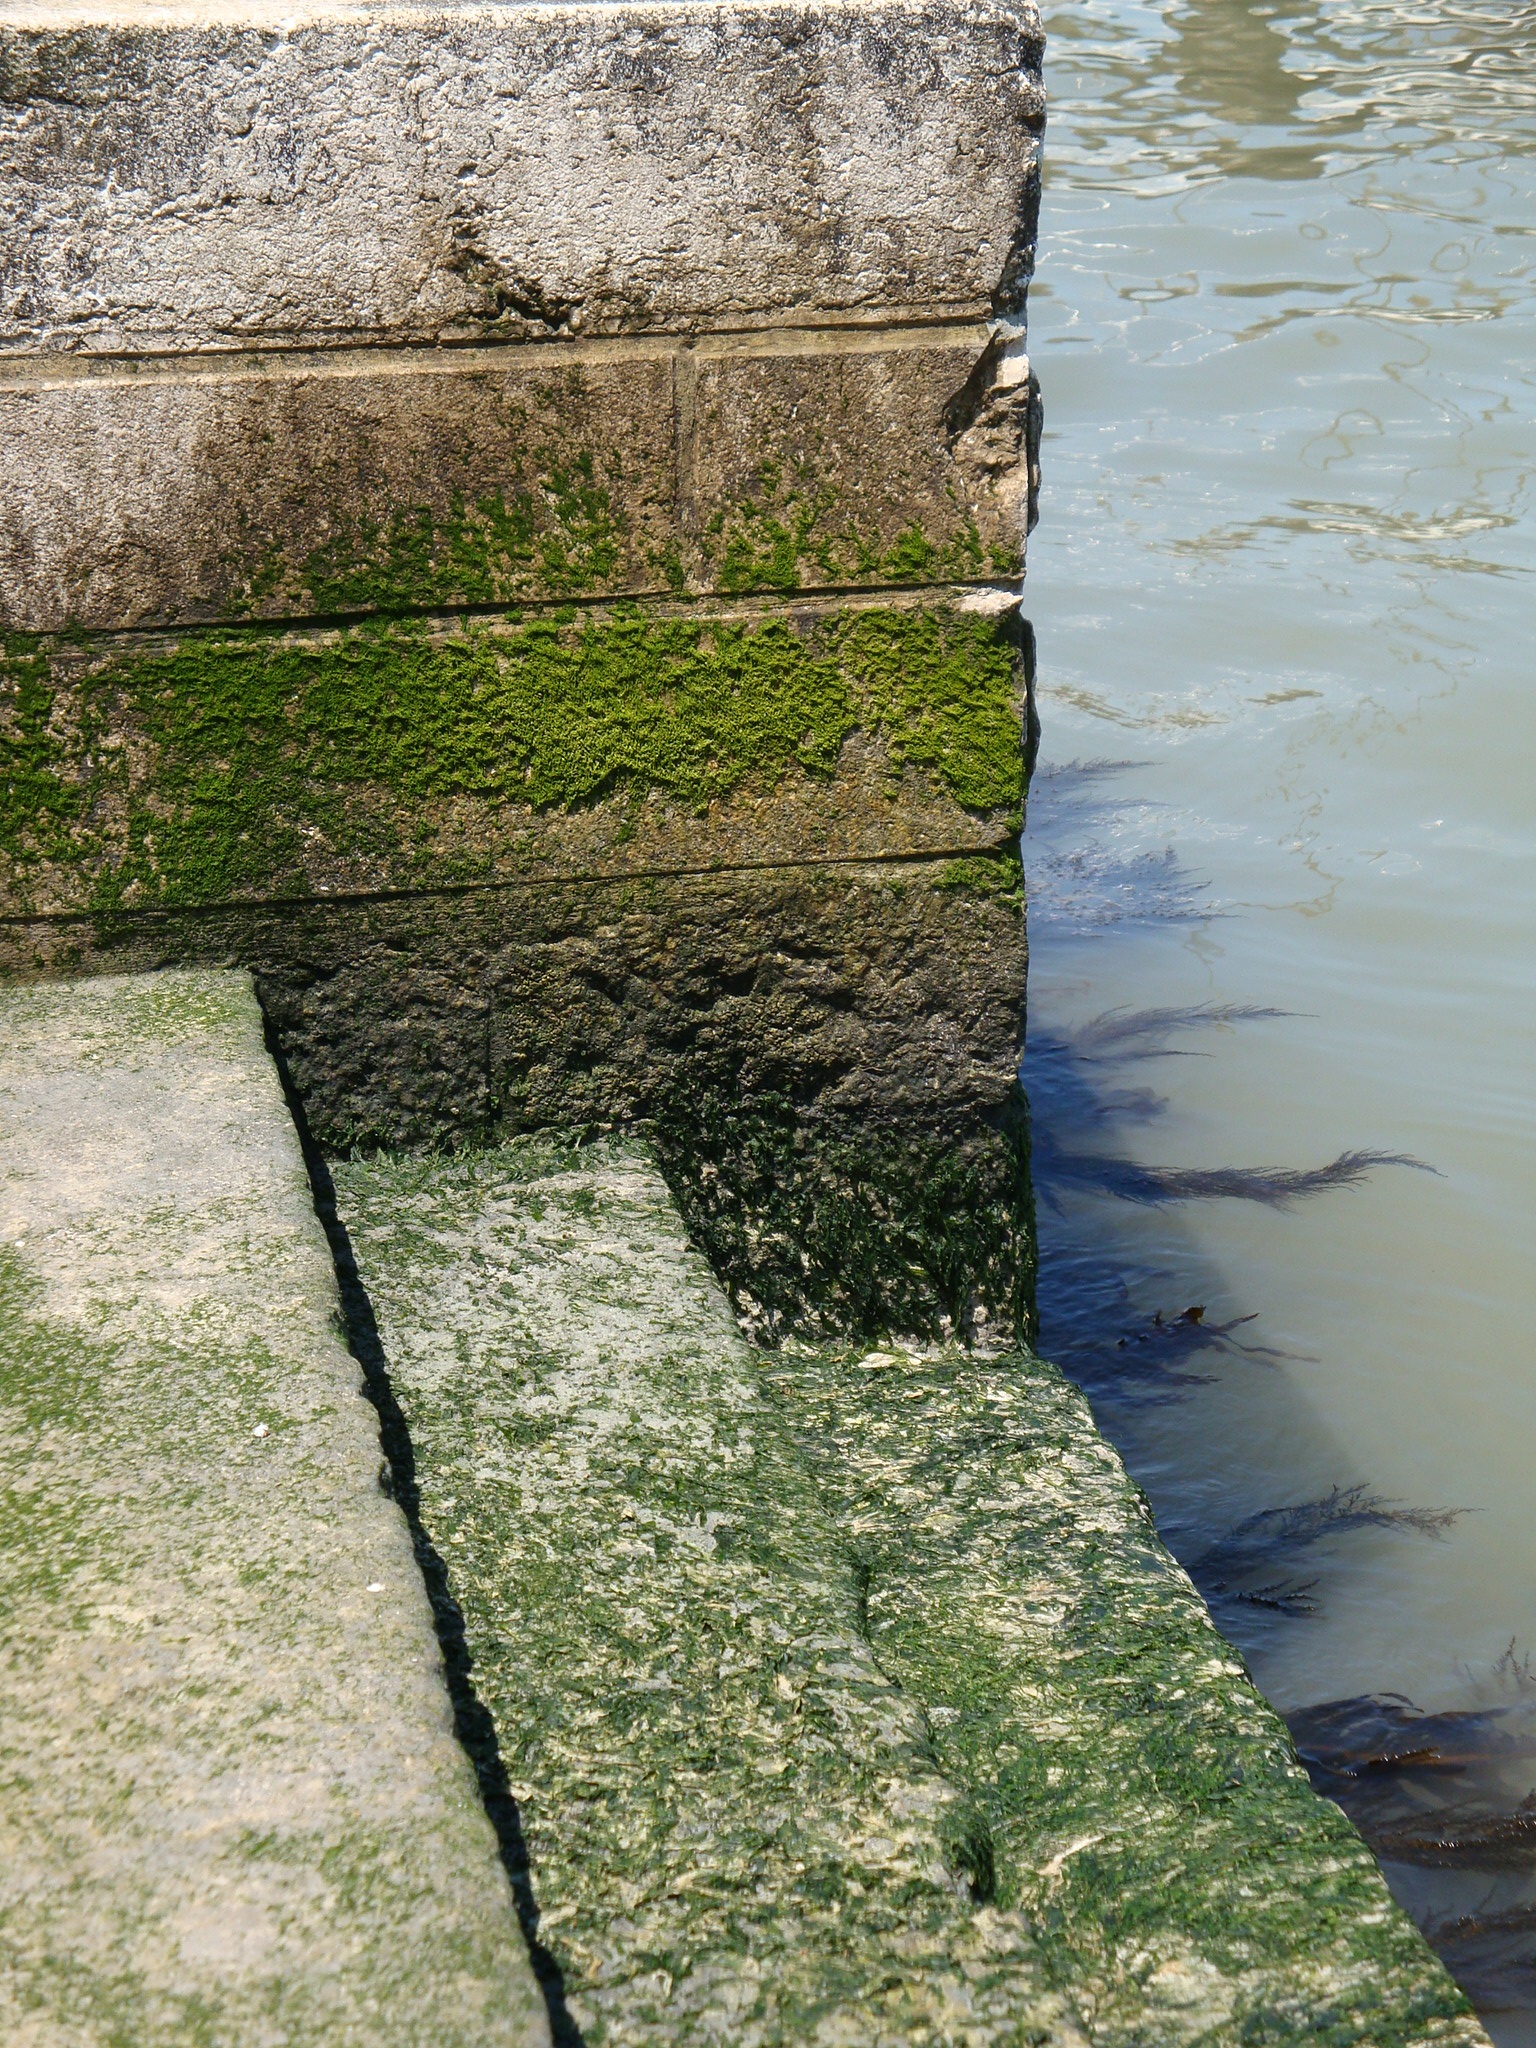
water, grass, rock, lawn, wall, stone, walkway, moss, pond, green, seaweed, italy, garden, waterway, stairs, entry, flooring, road surface, water staircase